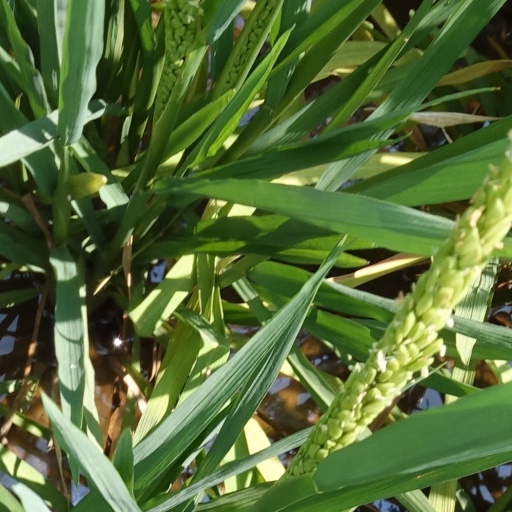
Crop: rice